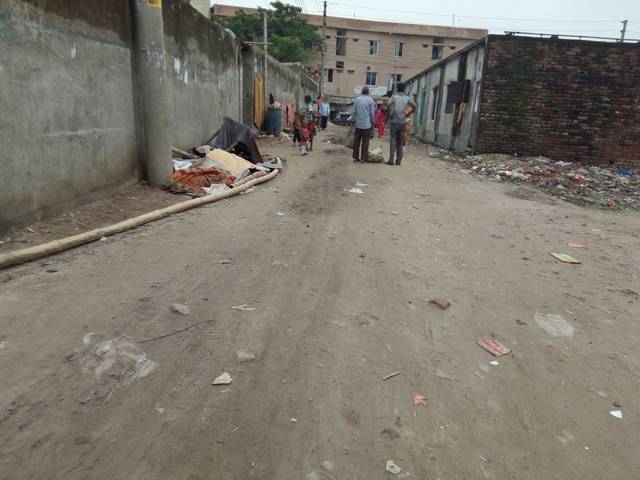
Region: Bangladesh
Coordinates: 23.759, 90.352